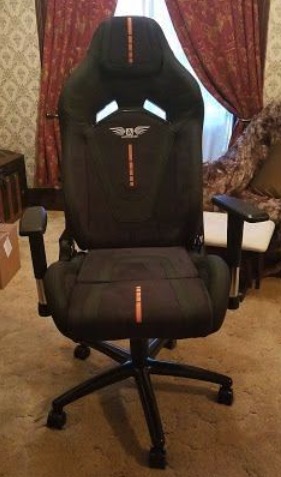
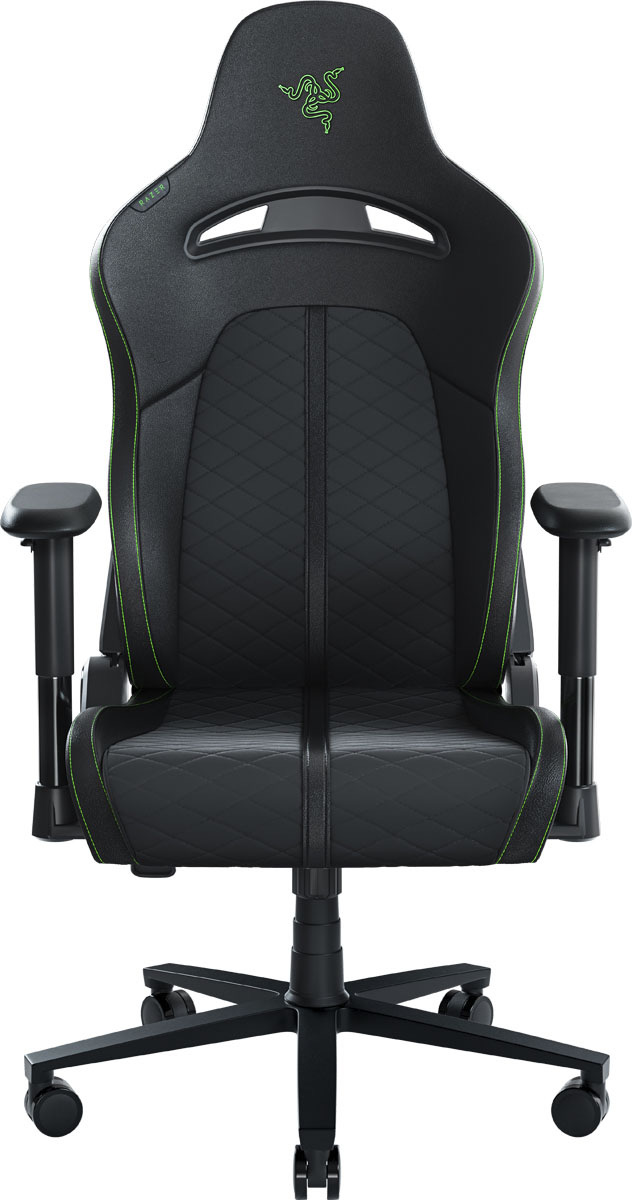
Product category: items_chair
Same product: no